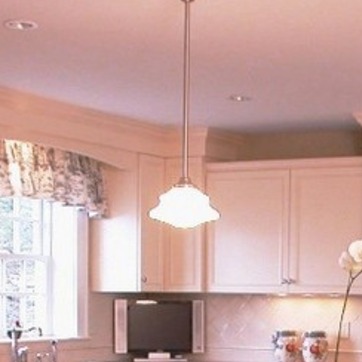
Material: metal